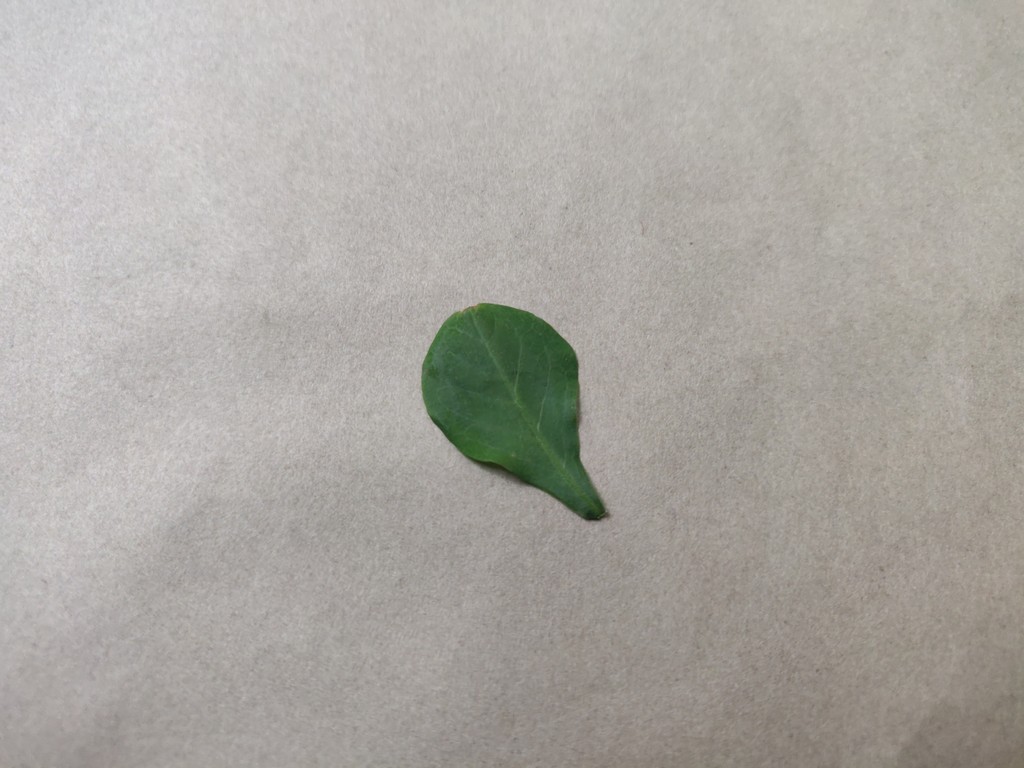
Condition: Healthy
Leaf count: single
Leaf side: front